Arnold Möller

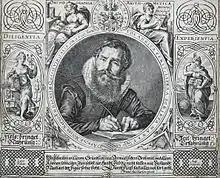
Portrait after a painting by Frans Hals, of the calligrapher Arnold Moller with an example of his work, by Lucas Kilian, 1629

Möller was a 17th-century German writing and arithmetic teacher who worked as a calligrapher in Lübeck. His publications were still reissued in the 18th century. He was trained in the Netherlands, possibly by Jan van de Velde the Elder in Haarlem, since his portrait was painted by the Haarlem artist Frans Hals. Möller is remembered today for his calligraphy and magic square puzzles left in the St. Catherine's Church, Lübeck, where he is buried. His numerous works are in the Archives of the Hanseatic city of Lübeck and the city library.